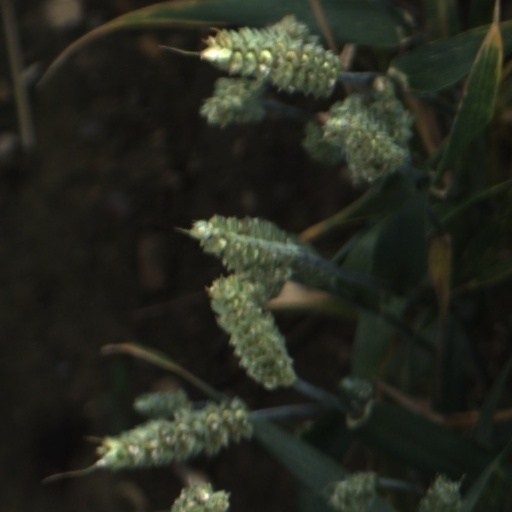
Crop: wheat